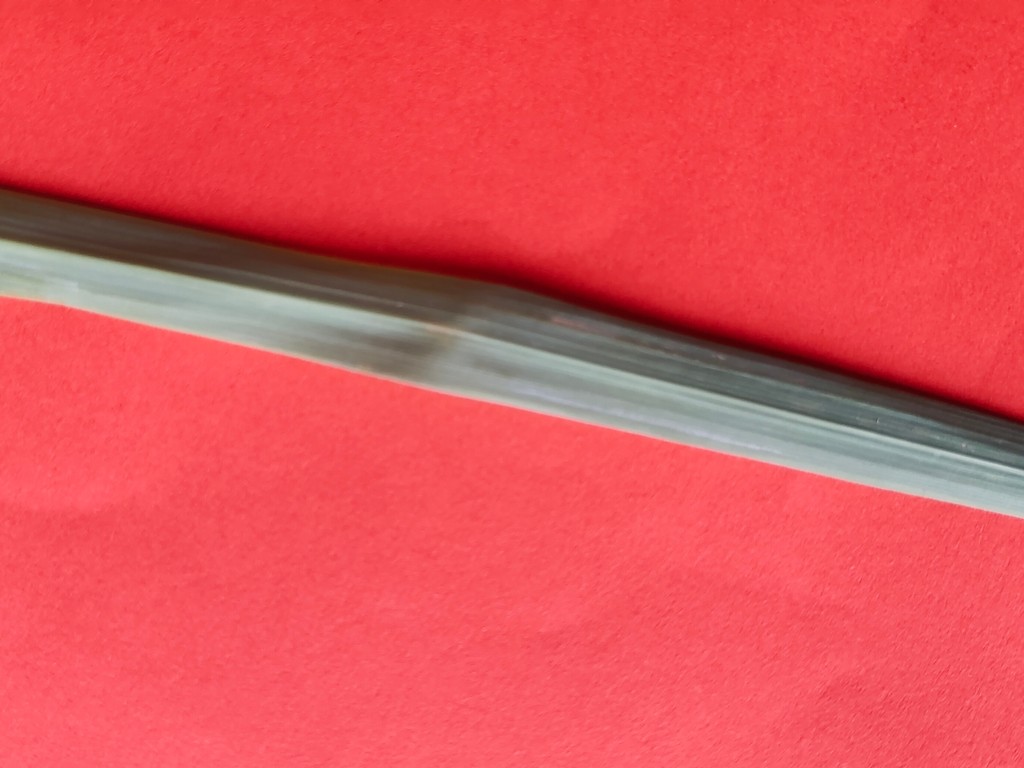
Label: Healthy